Babakan Madang

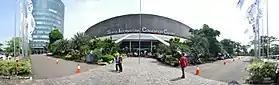
The front façade of the Sentul International Convention Center

Babakan Madang features a lot of new housing complexes and planned neighbourhoods built to serve commuters to Jakarta; with most of these projects being centred in an area now known as "Sentul". Out of all the many architectural and real estate projects that have ever taken place here, most were from the construction of "Sentul City".